Stand by Me (Ben E. King song)

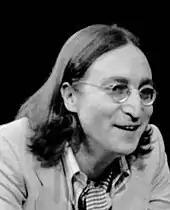
John Lennon in summer 1975

John Lennon recorded his version of the song for his 1975 album "Rock 'n' Roll". Lennon's remake became a single three weeks after the album's release and was his last hit prior to his five-year retirement from the music industry. Lennon filmed a performance of the song for "The Old Grey Whistle Test" in 1975. "Cash Box" said of it that "John's serenading guitar chords herald this bright new production of one of rockdom's favorites," and that it displays Lennon's "magical, mysterious voice...at his finest."